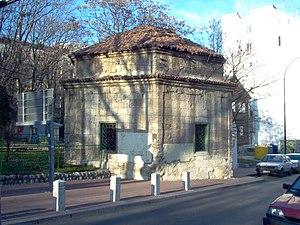
Les monuments culturels de grande importance sont les monuments de Serbie qui, par leur valeur, bénéficient d'un haut degré de protection.
Le quartier du lycée de Dositej, est un quartier de Belgrade, la capitale de la Serbie. Il est situé dans la municipalité de Stari grad. En raison de sa valeur architecturale, notamment des constructions datant des XVIIIᵉ et XIXᵉ siècles, l'ensemble est inscrit sur la liste des entités spatiales historico-culturelles d'importance exceptionnelle de la République de Serbie et sur la liste des biens culturels de la Ville de Belgrade.